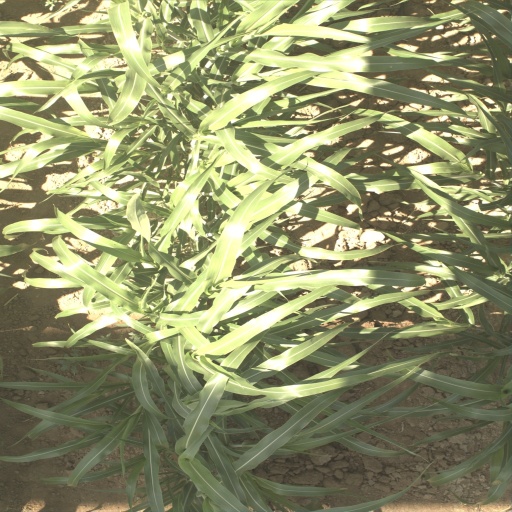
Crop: sorghum